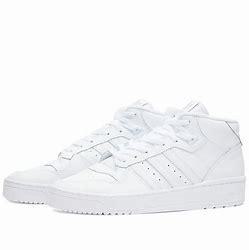
Brand: adidas
Model: Rivalry Skate